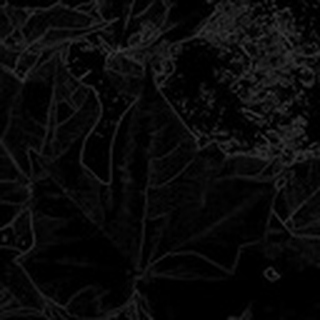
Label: healthy_cotton